Franco–Algerian war (1681–1688)

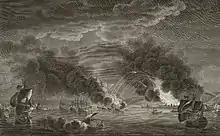
Bombardment of Algiers in 1683 by the French fleet

The bombardment began on the night of 26–27 June, and two hundred and twenty two bombs, launched in less than twenty four hours, started fires in Algiers and prompted general disorder as well as killing around 300 Algerians. Hassan Dey intended to resist nonetheless, but the population urged him to sue for peace. Duquesne agreed to a truce on condition that all Christian slaves were delivered to him. When the truce expired, Hassan Dey asked for, and received, an extension. Duquesne meanwhile set out his terms for agreeing a peace: